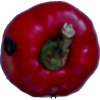
Label: red_pepper